Beau Bridges

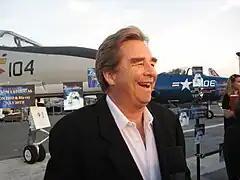
Bridges on USS Midway Museum flight deck to promote "", July 2008

In 2008, Bridges co-starred in the motion picture "Max Payne", based on the video game character. The film also starred Mark Wahlberg and Mila Kunis. Bridges portrayed "BB" Hensley, an ex-cop who aides Wahlberg on his quest to bring down a serial killer. The film received mixed reviews, but Bridges' participation was noted for being a positive one. It was not the first motion picture with Bridges regarding the video game world; "The Wizard" had him in a role as a landscaping company owner who was later found, like his son Jimmy (played by actor Luke Edwards), to have a skill with NES games.